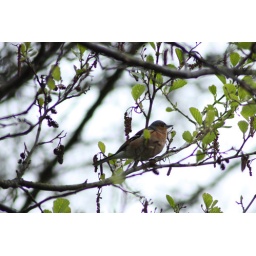
This bird was eating something in the tree.